2009 All-Ireland Senior Football Championship final

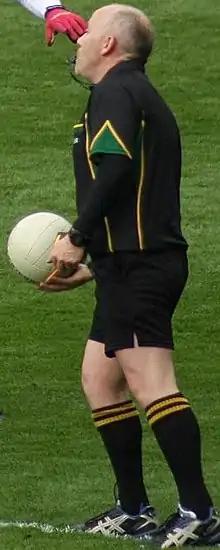
Referee Marty Duffy, pictured during the 2013 National Football League final

Cork named the same team that defeated Tyrone in the semi-final. A doubt, however, remained over the fitness of Ray Carey who injured his shoulder during a training session. Eight members of the 2007 final team featured. Cork also announced they had renewed their sponsorship deal with O days before the final. Going into the final, Cork had scored a goal in all of their fourteen championship matches since 2007's All-Ireland SFC qualifier game against Louth, also scoring eight goals in five matches against Kerry over a two-season period. Anthony Lynch and Nicholas Murphy were the remaining players from the 1999 final loss to Meath. Ray Carey was declared unfit on matchday and was replaced with Kieran O'Connor.